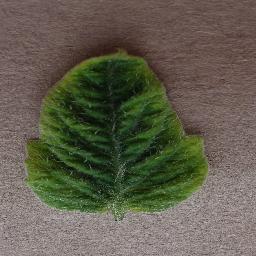
Label: Tomato___Tomato_Yellow_Leaf_Curl_Virus